Maureen Herman

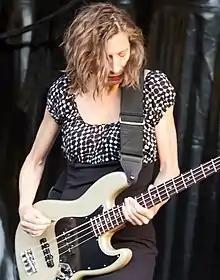
Herman in 2015

Maureen Herman (born July 25, 1966) is an American musician and writer. She rose to prominence as the second bassist of the alternative rock band Babes in Toyland, which she joined in 1992, replacing original bassist Michelle Leon. After Herman quit the band in 1996, she became a writer and remained out of the public light for several years. In 2015, she reunited with Babes in Toyland and embarked on an international tour before she was fired later that year.